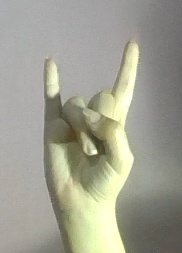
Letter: la